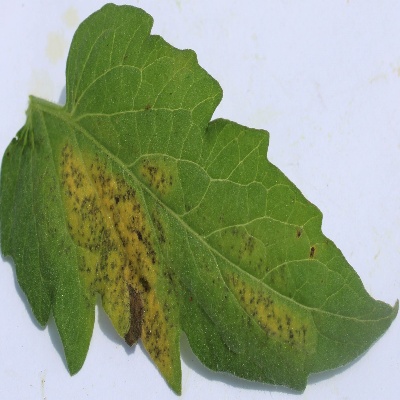
Crop: Tomato
Condition: verticulium wilt